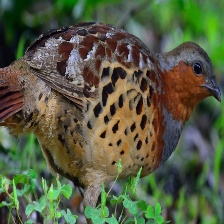
Species: CHINESE BAMBOO PARTRIDGE
Scientific name: BAMBUSICOLA THORACICUS
ImageNet parent category: partridge